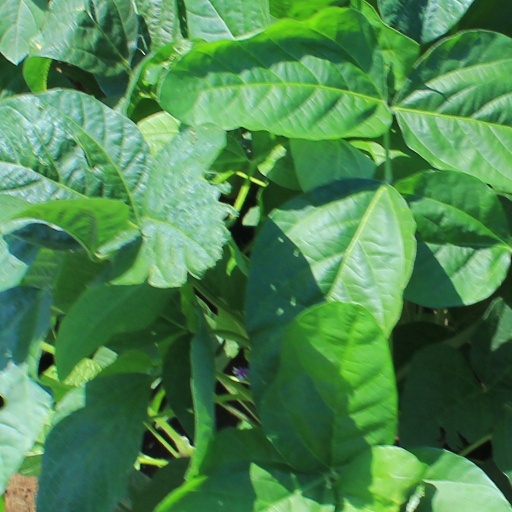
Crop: soybean